Kargil Review Committee

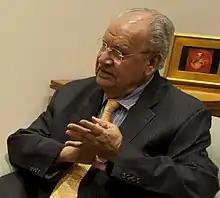

Chapter 13 of the report outlines the findings of the committee. It clearly states that the intrusion had been a surprise for the Indian government. After elaborating on the history of the "Kargil plan", the committee discusses the government's, army's, and media's respective responses. They then outline the intelligence findings, elaborating on the role of the Research and Analysis Wing (R&AW), Intelligence Bureau and the military intelligence collection just prior to the war, as well as the lack of inter-agency coordination. The Kargil Review Committee found R&AW's human intelligence to be weak, but Chapter 14 also praises the interception of telephone conversations of Pervez Musharraf in China. The KRC report also acknowledges the work of the Aviation Research Centre of R&AW, which produced aerial intelligence after the intrusion's detection. The report goes into detail regarding the nuclear, technological and media effects of the incident.